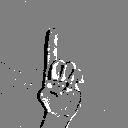
ASL letter: z